La belle au bois dormant (Lecocq)

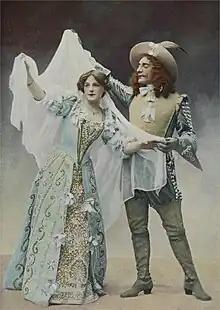
Loyse (Mlle. De Hally) and Olivier (Jean Périer)

In "Les Annales du théâtre et de la musique", Edmond Stoullig reported on the librettists' treatment of the story, and doubted that their changes to the traditional version were wise. Of the music, he said merely that it was a great pity that Lecocq had failed to recapture the inspiration he had shown in "La fille de Madame Angot" and other earlier works.